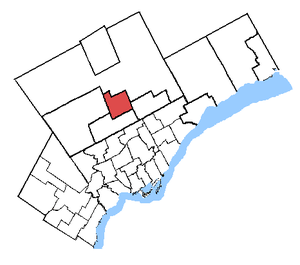
Richmond Hill est une circonscription provinciale de l'Ontario représentée à l'Assemblée législative de l'Ontario depuis 2007.
Richmond Hill est une circonscription électorale fédérale en Ontario.